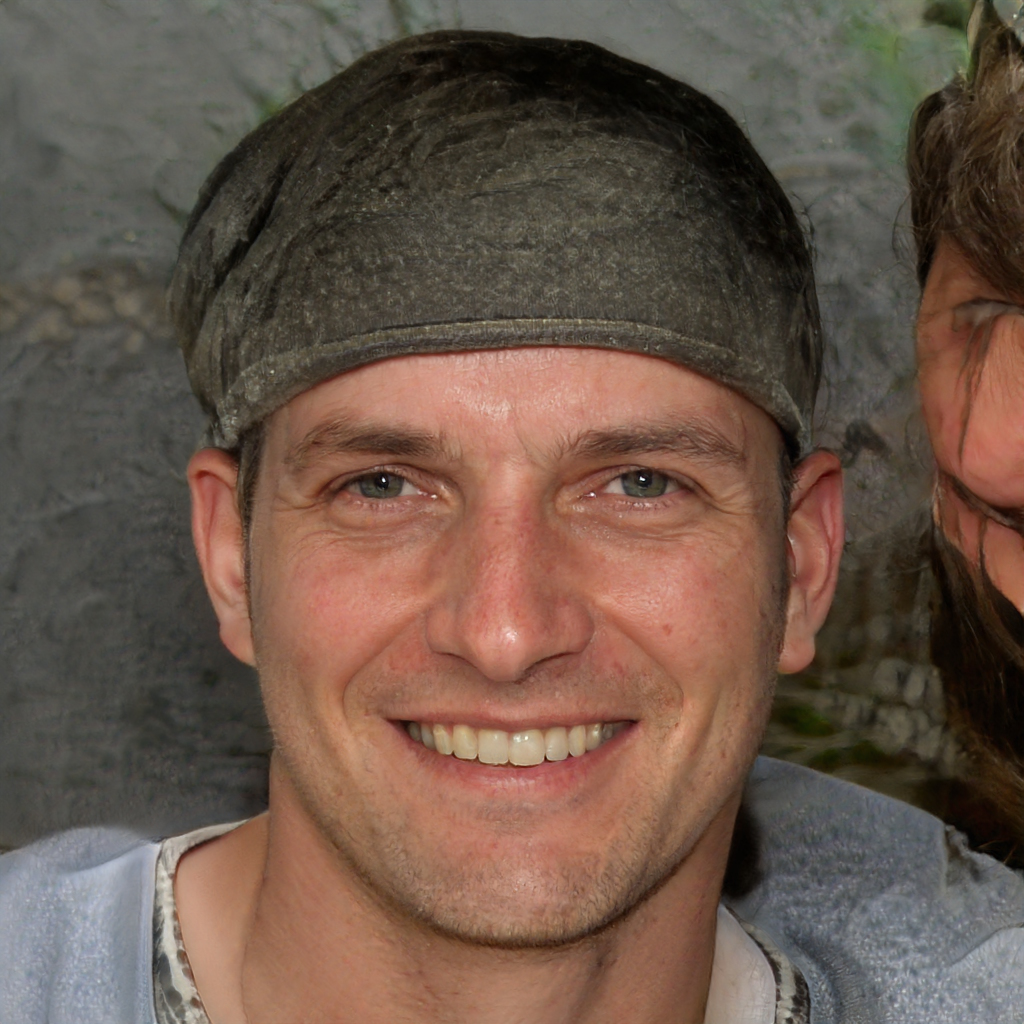
Gender: Male